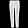
Label: Trouser